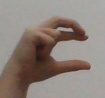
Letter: thal